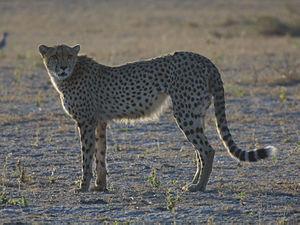
L'économie du Botswana pourrait facilement passer, sur le papier, pour un modèle de réussite économique sur le continent africain : bâtissant son avenir sur une administration démocratique, stable, compétente et peu corrompue, une gestion prudente et, bien sûr, un sous-sol riche en diamants et minéraux, ce pays enclavé, dont seules 5 % des terres conviennent à l'agriculture et qui lors de son indépendance en 1966 était l'un des 25 plus pauvres du monde, se classe désormais parmi les plus prospères du continent. De fait, il s'agit du seul pays au monde qui a pu lors de la période 1970-2000 afficher une croissance annuelle moyenne de près de 9 %.